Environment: real
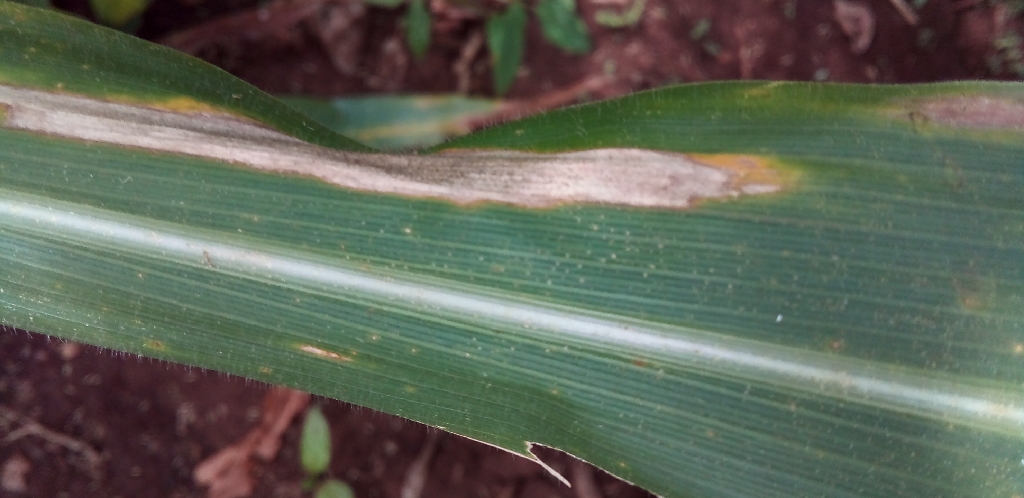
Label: northern_corn_leaf_blight